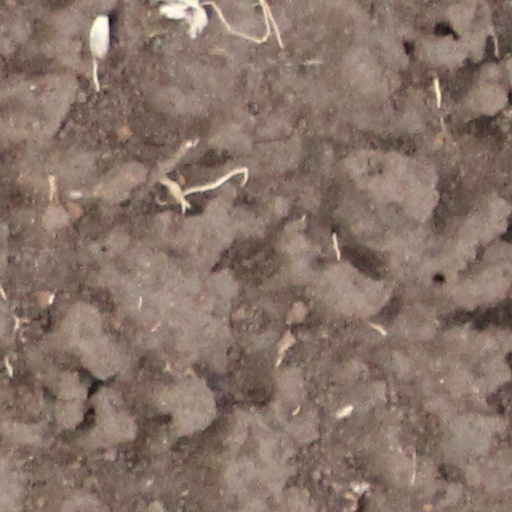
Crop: wheat